Crossmaglen

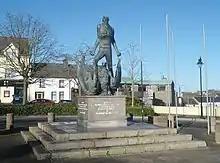
Republican Memorial, Crossmaglen

The square's name commemorates Cardinal Tomás Ó Fiaich, a local man who became Primate of All Ireland (head of the Catholic Church in Ireland), and who died in 1990. However, the Cardinal originated from Crossmaglen's close neighbour, Cullyhanna. Crossmaglen has its own GAA team, Crossmaglen Rangers GAC.